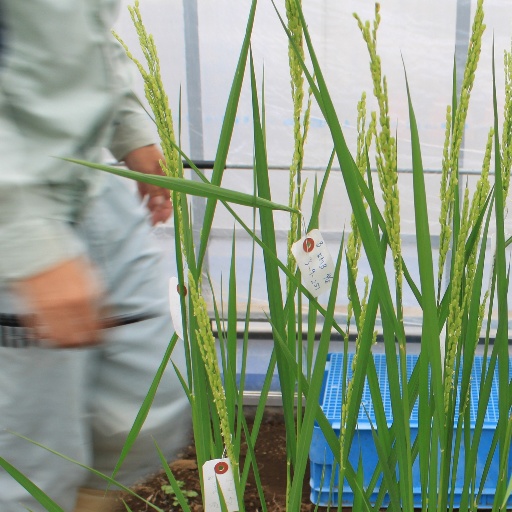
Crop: rice